People's State of Bavaria

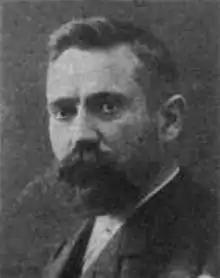
Johannes Hoffmann. He took over leadership of the People's State after Eisner was assassinated.

As he was on his way to the to announce his resignation, Eisner was shot and killed by the right-wing nationalist Anton Graf von Arco auf Valley, an aristocratic former cavalryman who was then a student at the University of Munich. He believed in the "stab-in-the-back myth", which held that Jews, socialists and other "undesirable elements" had caused Germany to lose World War I. As a Jew, a socialist, a bohemian and a Berliner, Eisner was the perfect target. After the shooting, Arco-Valley was saved from lynching on the spot by the fast action of Eisner's secretary, Felix Fechenbach. He was arrested and taken to Stadelheim Prison where, coincidentally, he was put in the same cell that Eisner had served time in earlier.